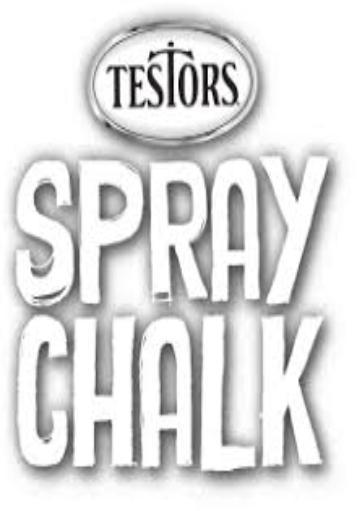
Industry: Leisure